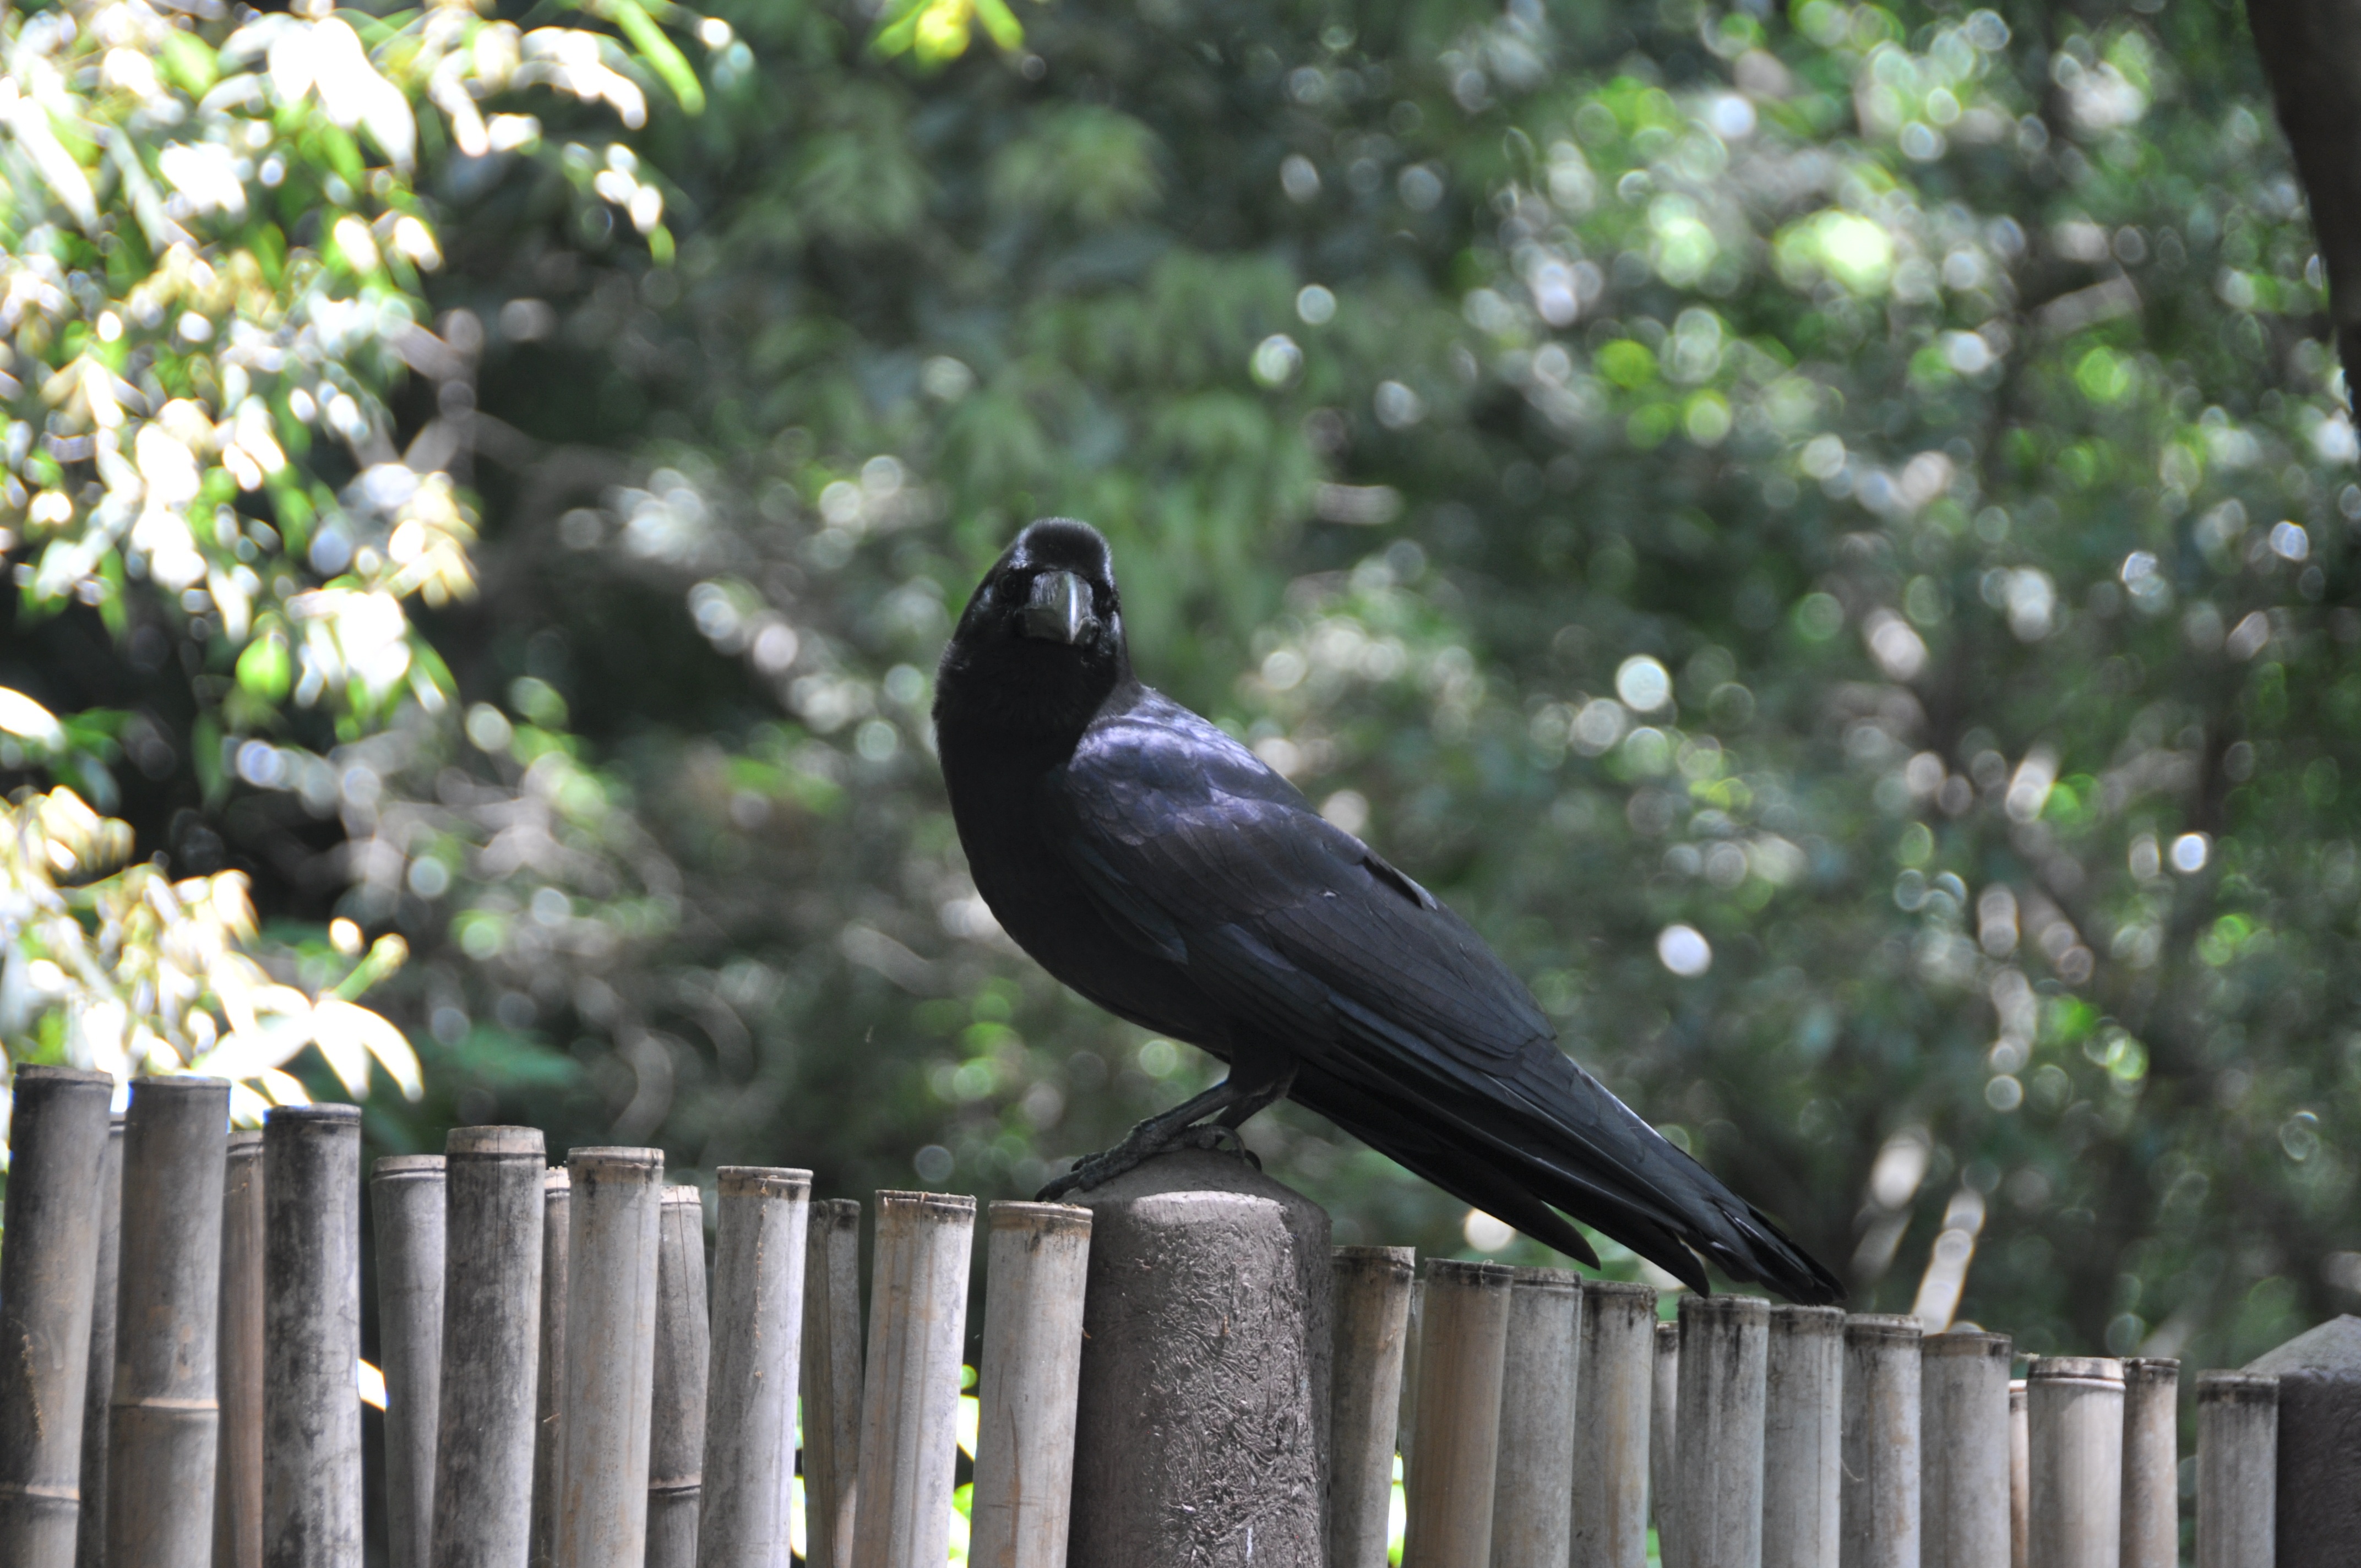
nature, outdoor, wilderness, bird, animal, fly, wildlife, wild, zoo, beak, mammal, freedom, black, feather, avian, fauna, crow, majestic, wings, vertebrate, creature, black bird, perching bird, crow like bird